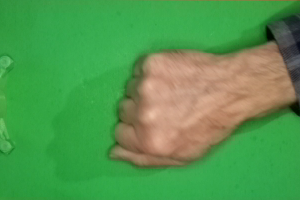
Label: rock